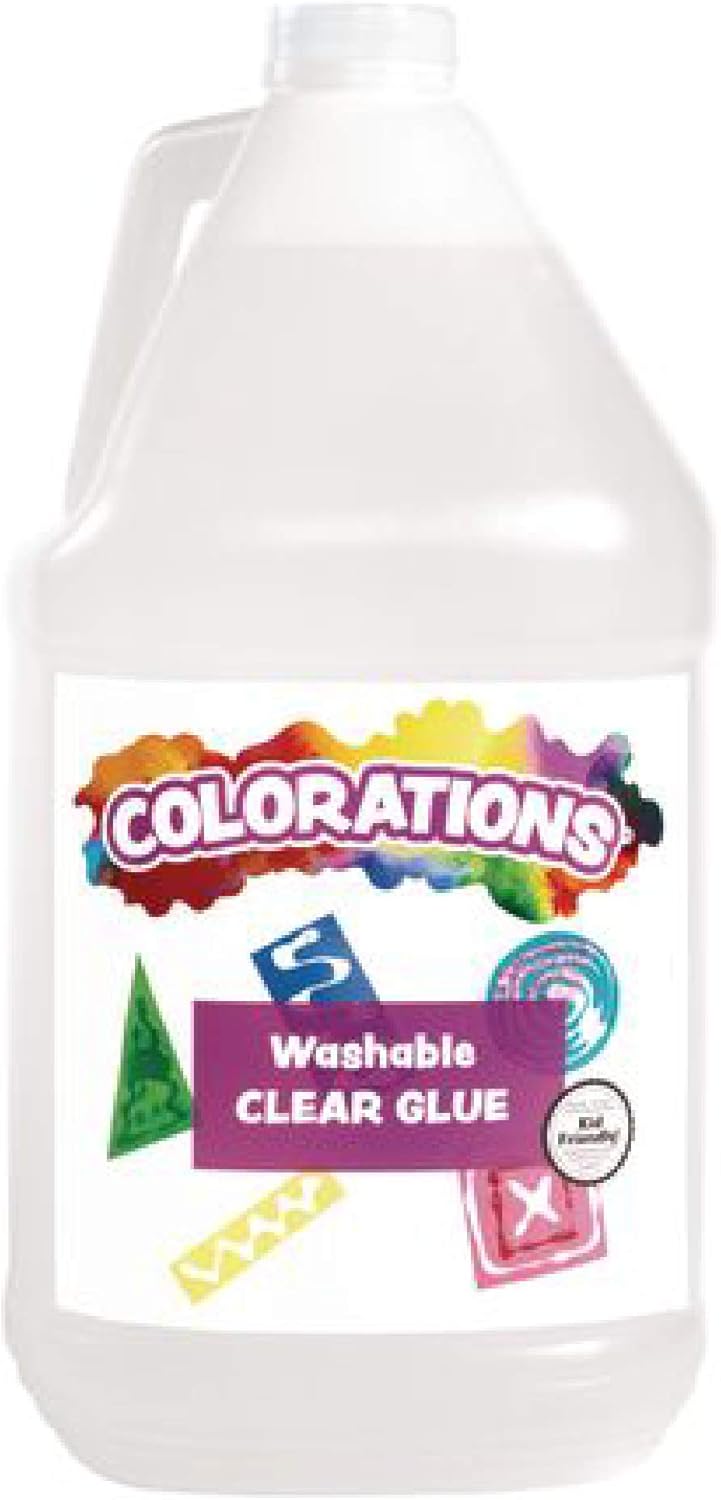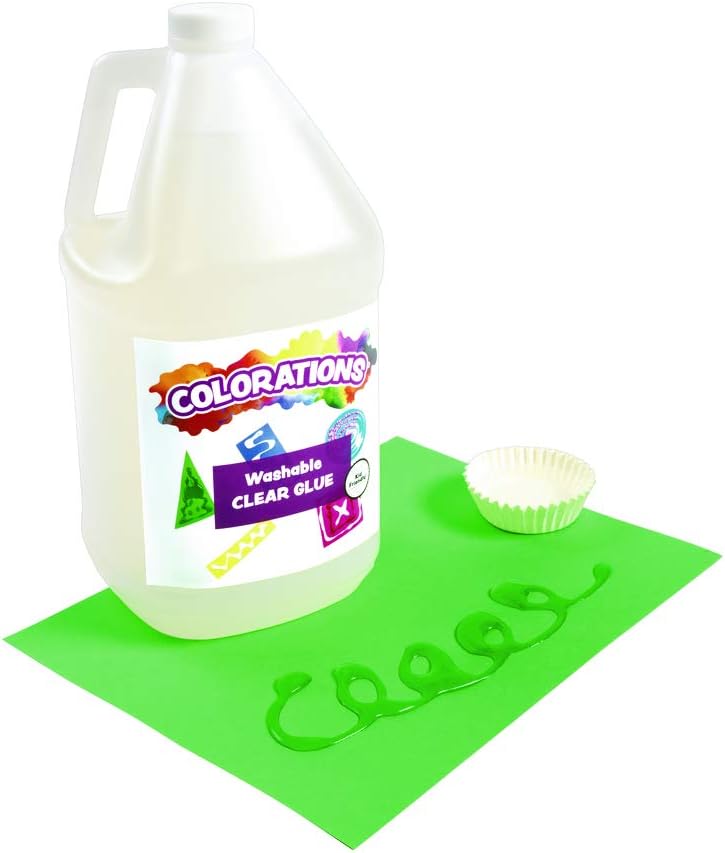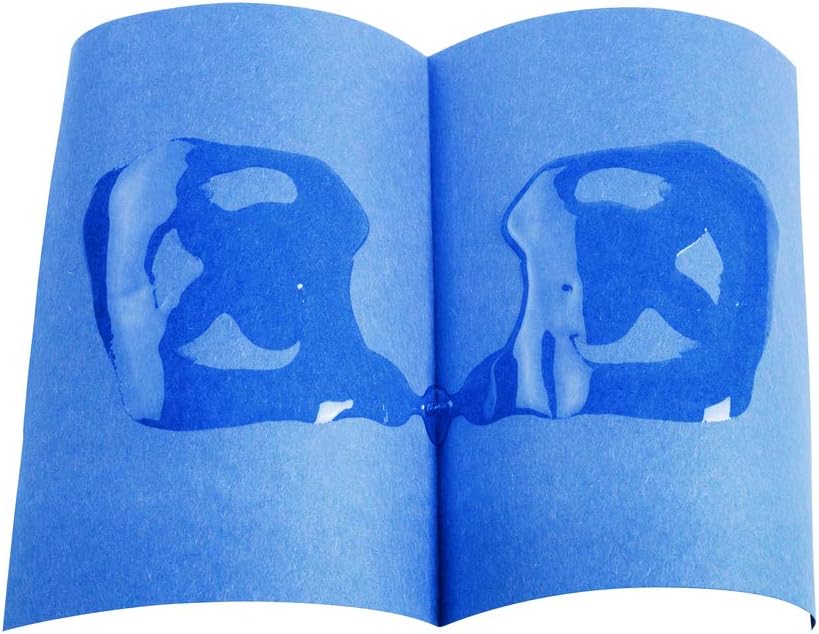
Colorations Washable Clear Glue, 1 Gallon, Dries Clear, Gluing, Crafts, School Glue, Home Glue, Office Glue, Craft Projects, Washable Glue, Non Toxic Glue, Homeschool, Home School Use
Category: Industrial & Scientific
Colorations (R) Washable Clear Glue that dries clear, nontoxic, and very washable! Great for making slime, art projects and collaging! Value size and acid free this glue is ideal for school, home and office. Great for Homeschool, or home school use for art projects and experiments.
Features: CLEAR GLUE: Adheres to paper, fabric, foam, cardboard, display boards, and many other surfaces. This value-sized white glue can be used for slime, art projects, and collaging! | VERSATILE: Can be used for a variety of different art projects that require adhesives. Glue will bond material such as paper, wood, fabric, foam, felt, cardboard. | DRIES QUICKLY & CLEAR: Glue dries quickly and dries clear. Ideal for arts & crafts, school glue, school projects using lightweight materials. Acid Free. | WASHABLE: Easily washes off skin, fabric, and other surfaces with just wash with soap and water. | SAFE & NON TOXIC: Certified ASTM-D4236 for non-toxicity. Free from most common allergens Latex, Dairy & Casein, Egg, Gluten, Peanut & Tree Nut or Soy.